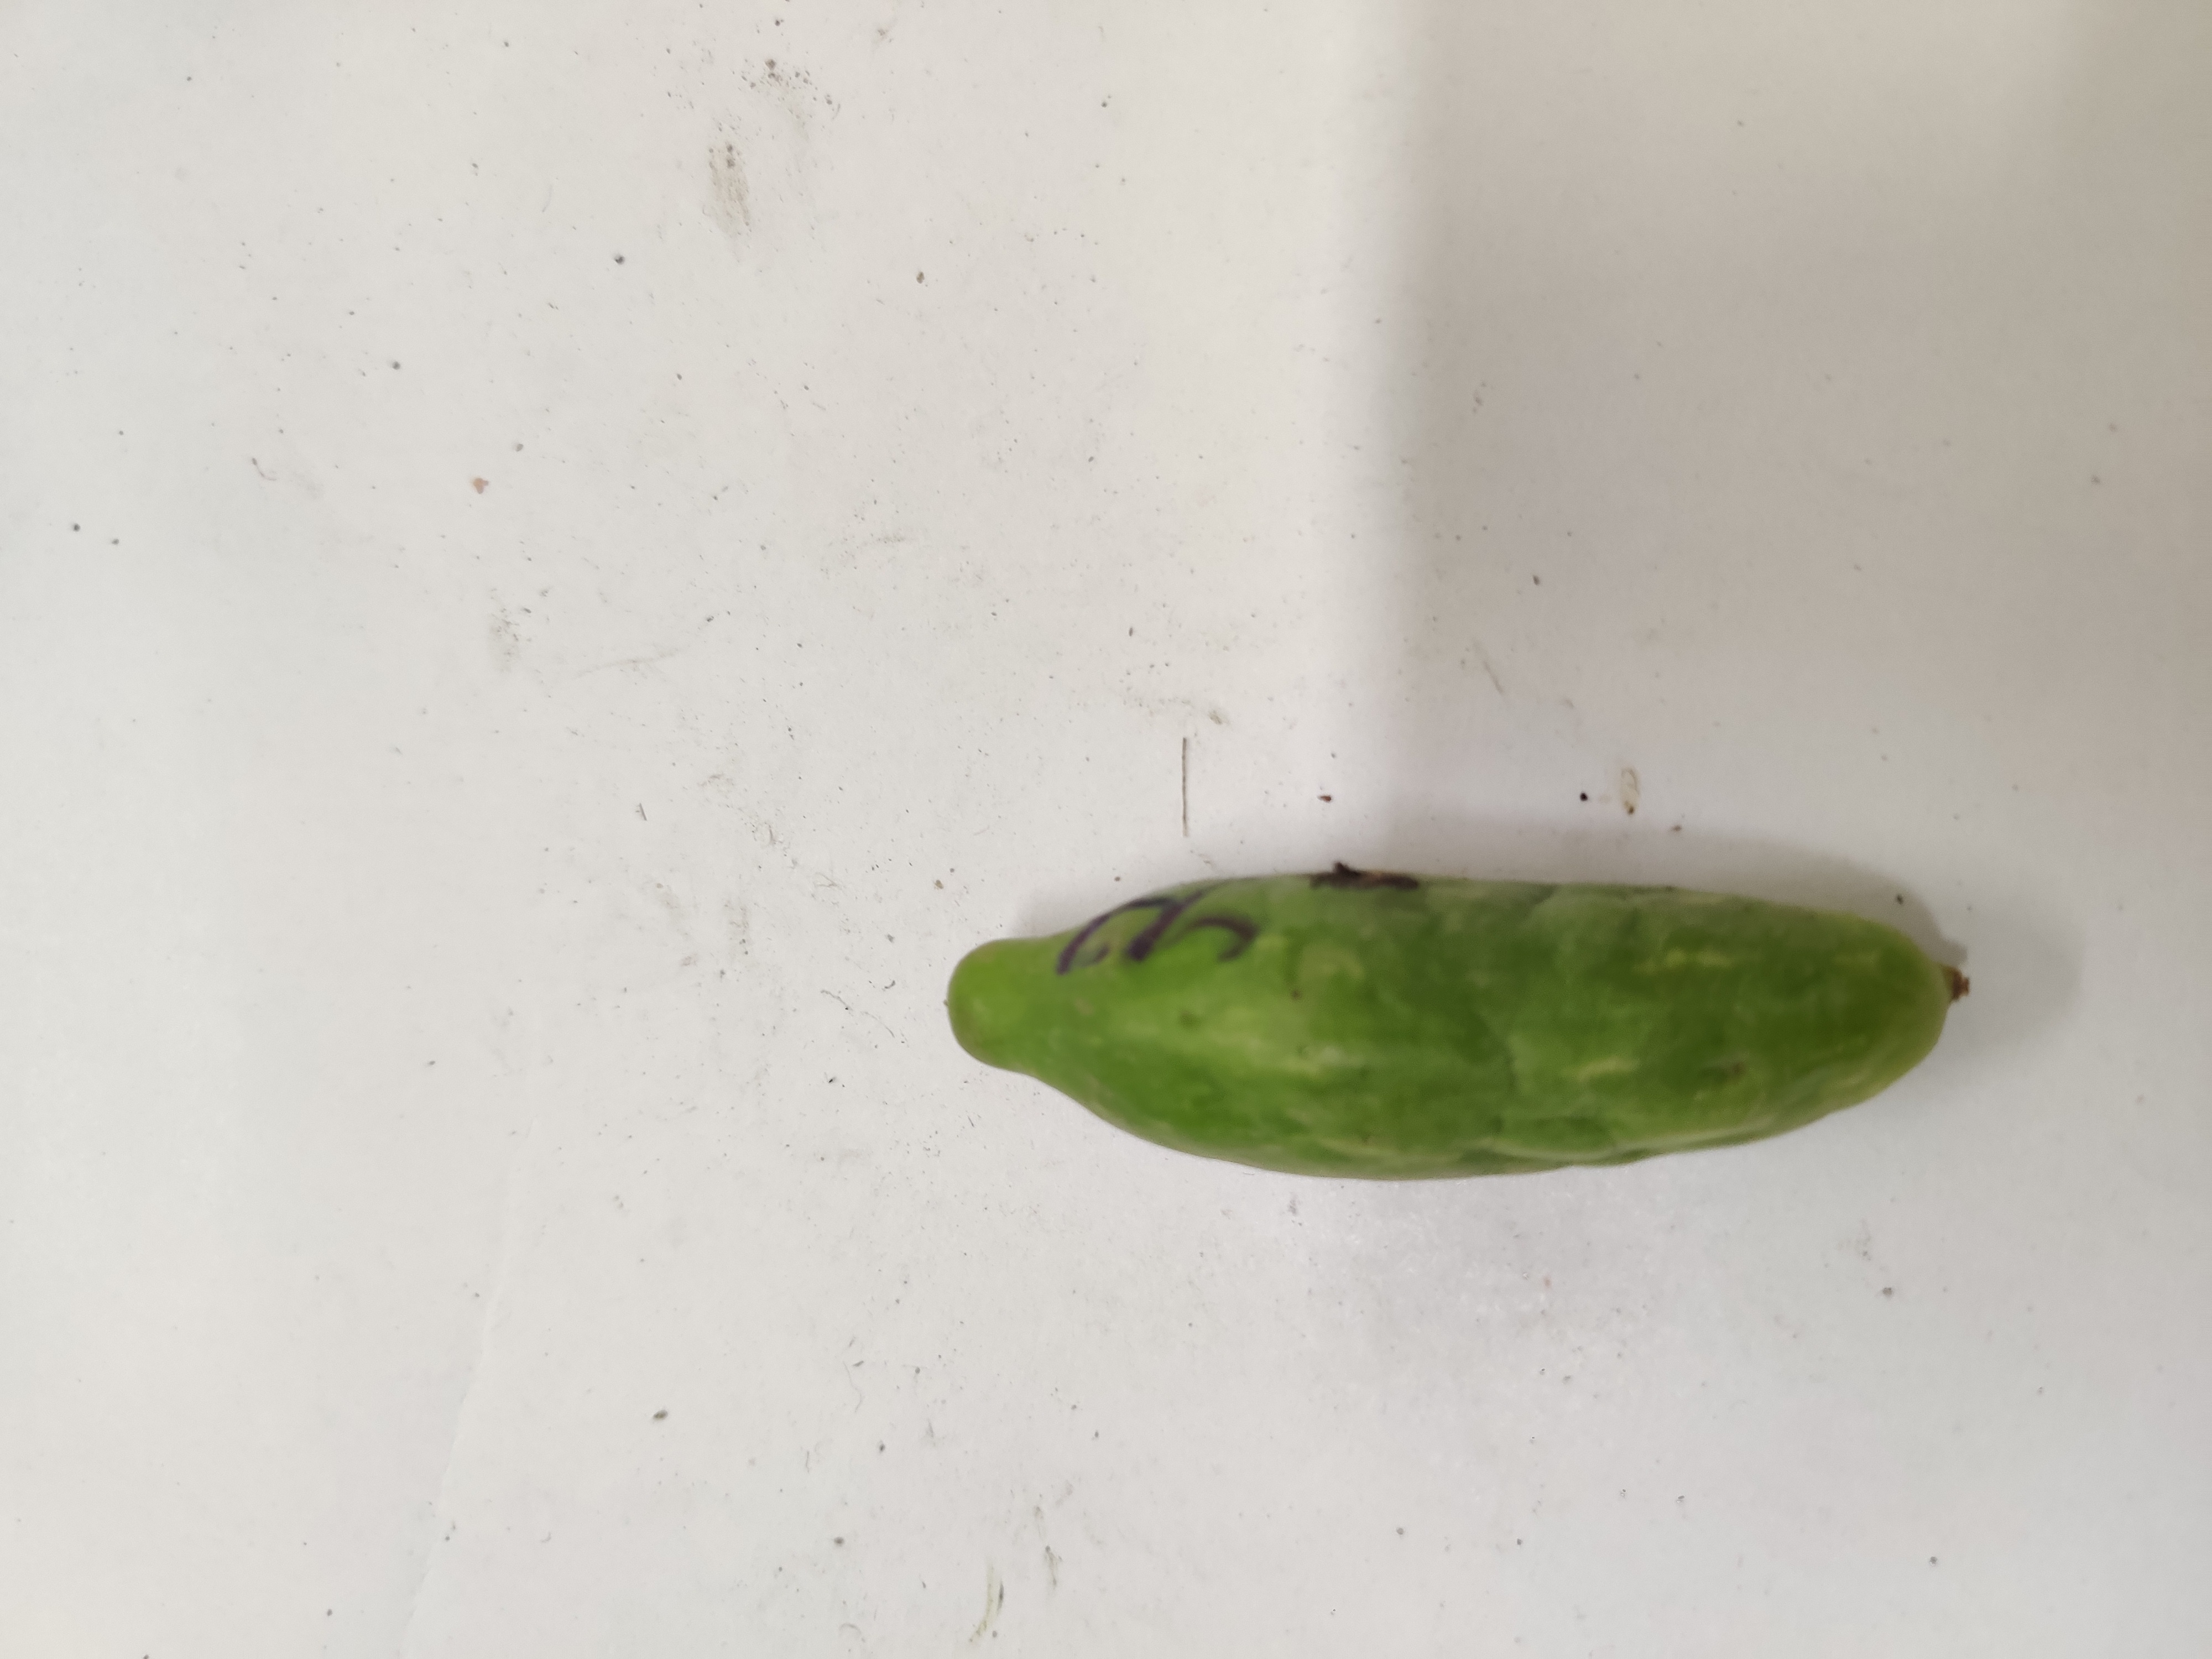
Crop: Ivy Gourd
Condition: Damaged